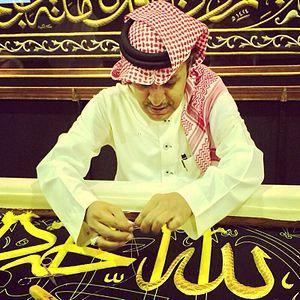
La kiswa est une étoffe de soie noire qui recouvre la Ka'ba à La Mecque, et qui est ornée à mi-hauteur de calligraphies de la profession de foi musulmane et de versets coraniques, brodées en fil d'or. Elle est changée tous les ans, le 9 dhou al-hijja du calendrier musulman, date qui correspond à la fin du hajj. Pendant le hajj, elle est remplacée par un drap blanc pour s'accorder aux habits blancs des pèlerins. Toutefois, une pratique courante consiste à retourner la kiswa et à la remonter le long du mur afin d'éviter que les pèlerins ne la salissent ou en découpent un petit morceau qu'ils emporteraient avec eux.